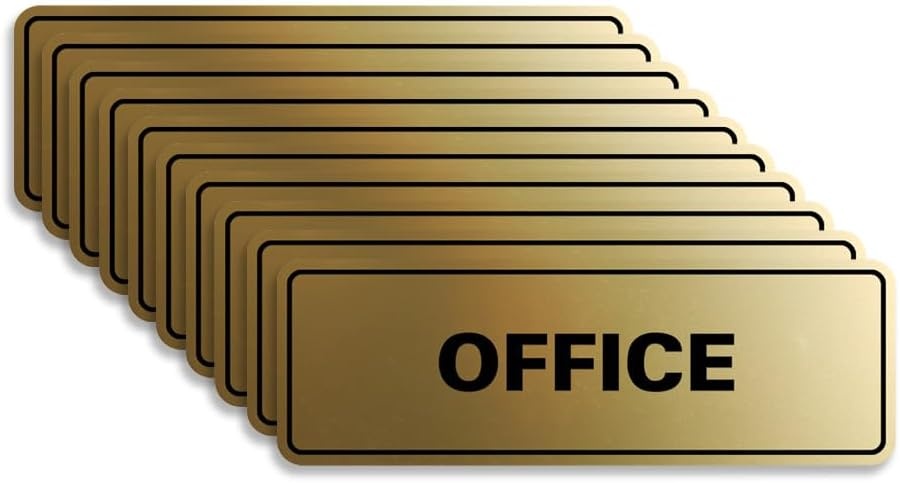
Signs ByLITA Standard Office Sign - Professional Business Signage - Easy to Install (Brushed Gold) - Medium 10 Pack
Brand: SignsByLITA
Overview Brand : Signs ByLITA Size : 2.75 x 7" - Medium (10 Pack) Color : Brushed Gold Product Dimensions : 7"L x 2.75"W Manufacturer : Signs ByLITA Global Trade Identification Number : 00196703921275 About this item DURABLE MATERIAL: Crafted from sturdy plastic for enduring wear-resistant quality. STRONG ADHESIVE FOAM TAPE: Equipped with reliable double-sided adhesive foam tape for secure attachment and easy installation PRECISE DESIGN WORK: Message designed with clarity for legible communication. ELEGANT SHAPE: Designed in an elegant yet functional shape, enhancing aesthetics. VARIETY OF COLORS: Available in diverse color schemes to seamlessly match any decor.
Category: Office Supplies > Name Plates > Door Name Plates